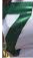
Number: 7